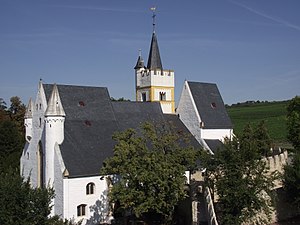
Ingelheim am Rhein
Ingelheim am Rhein er en by i den tyske delstat Rheinland-Pfalz.